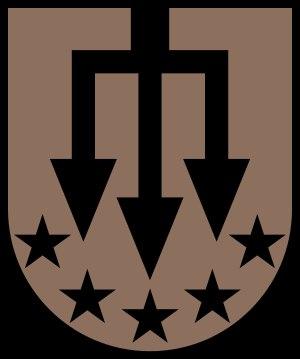
Les plongeurs de combat du génie sont les plongeurs de l'Armée de terre française. Autrefois appelés SAF puis PAT, ils ont changé de nom en 2006.
Le 1ᵉʳ régiment étranger de génie est le régiment de génie combat de la 6ᵉ brigade légère blindée. Il a été créé le 1ᵉʳ juillet 1984 sous la dénomination de 6ᵉ REG et rebaptisé 1ᵉʳ REG le 9 juillet 1999 lors de la création du 2ᵉ REG. Il est héritier du 6ᵉ REI, le régiment du Levant.